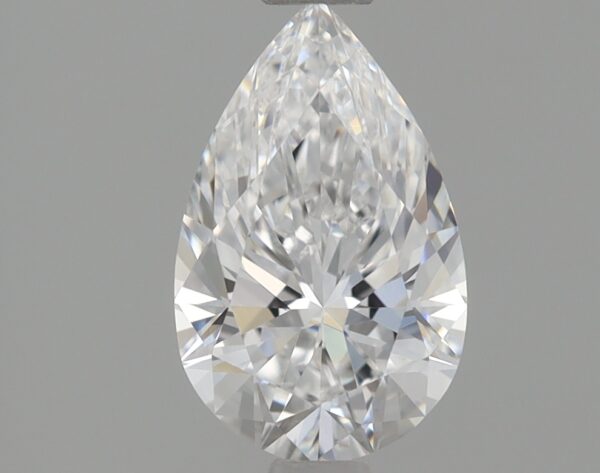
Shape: pear
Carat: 0.81
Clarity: VS1
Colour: E
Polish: EX
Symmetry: EX
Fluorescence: NONE
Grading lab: IGI
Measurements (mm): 8.17 x 5.11 x 3.26